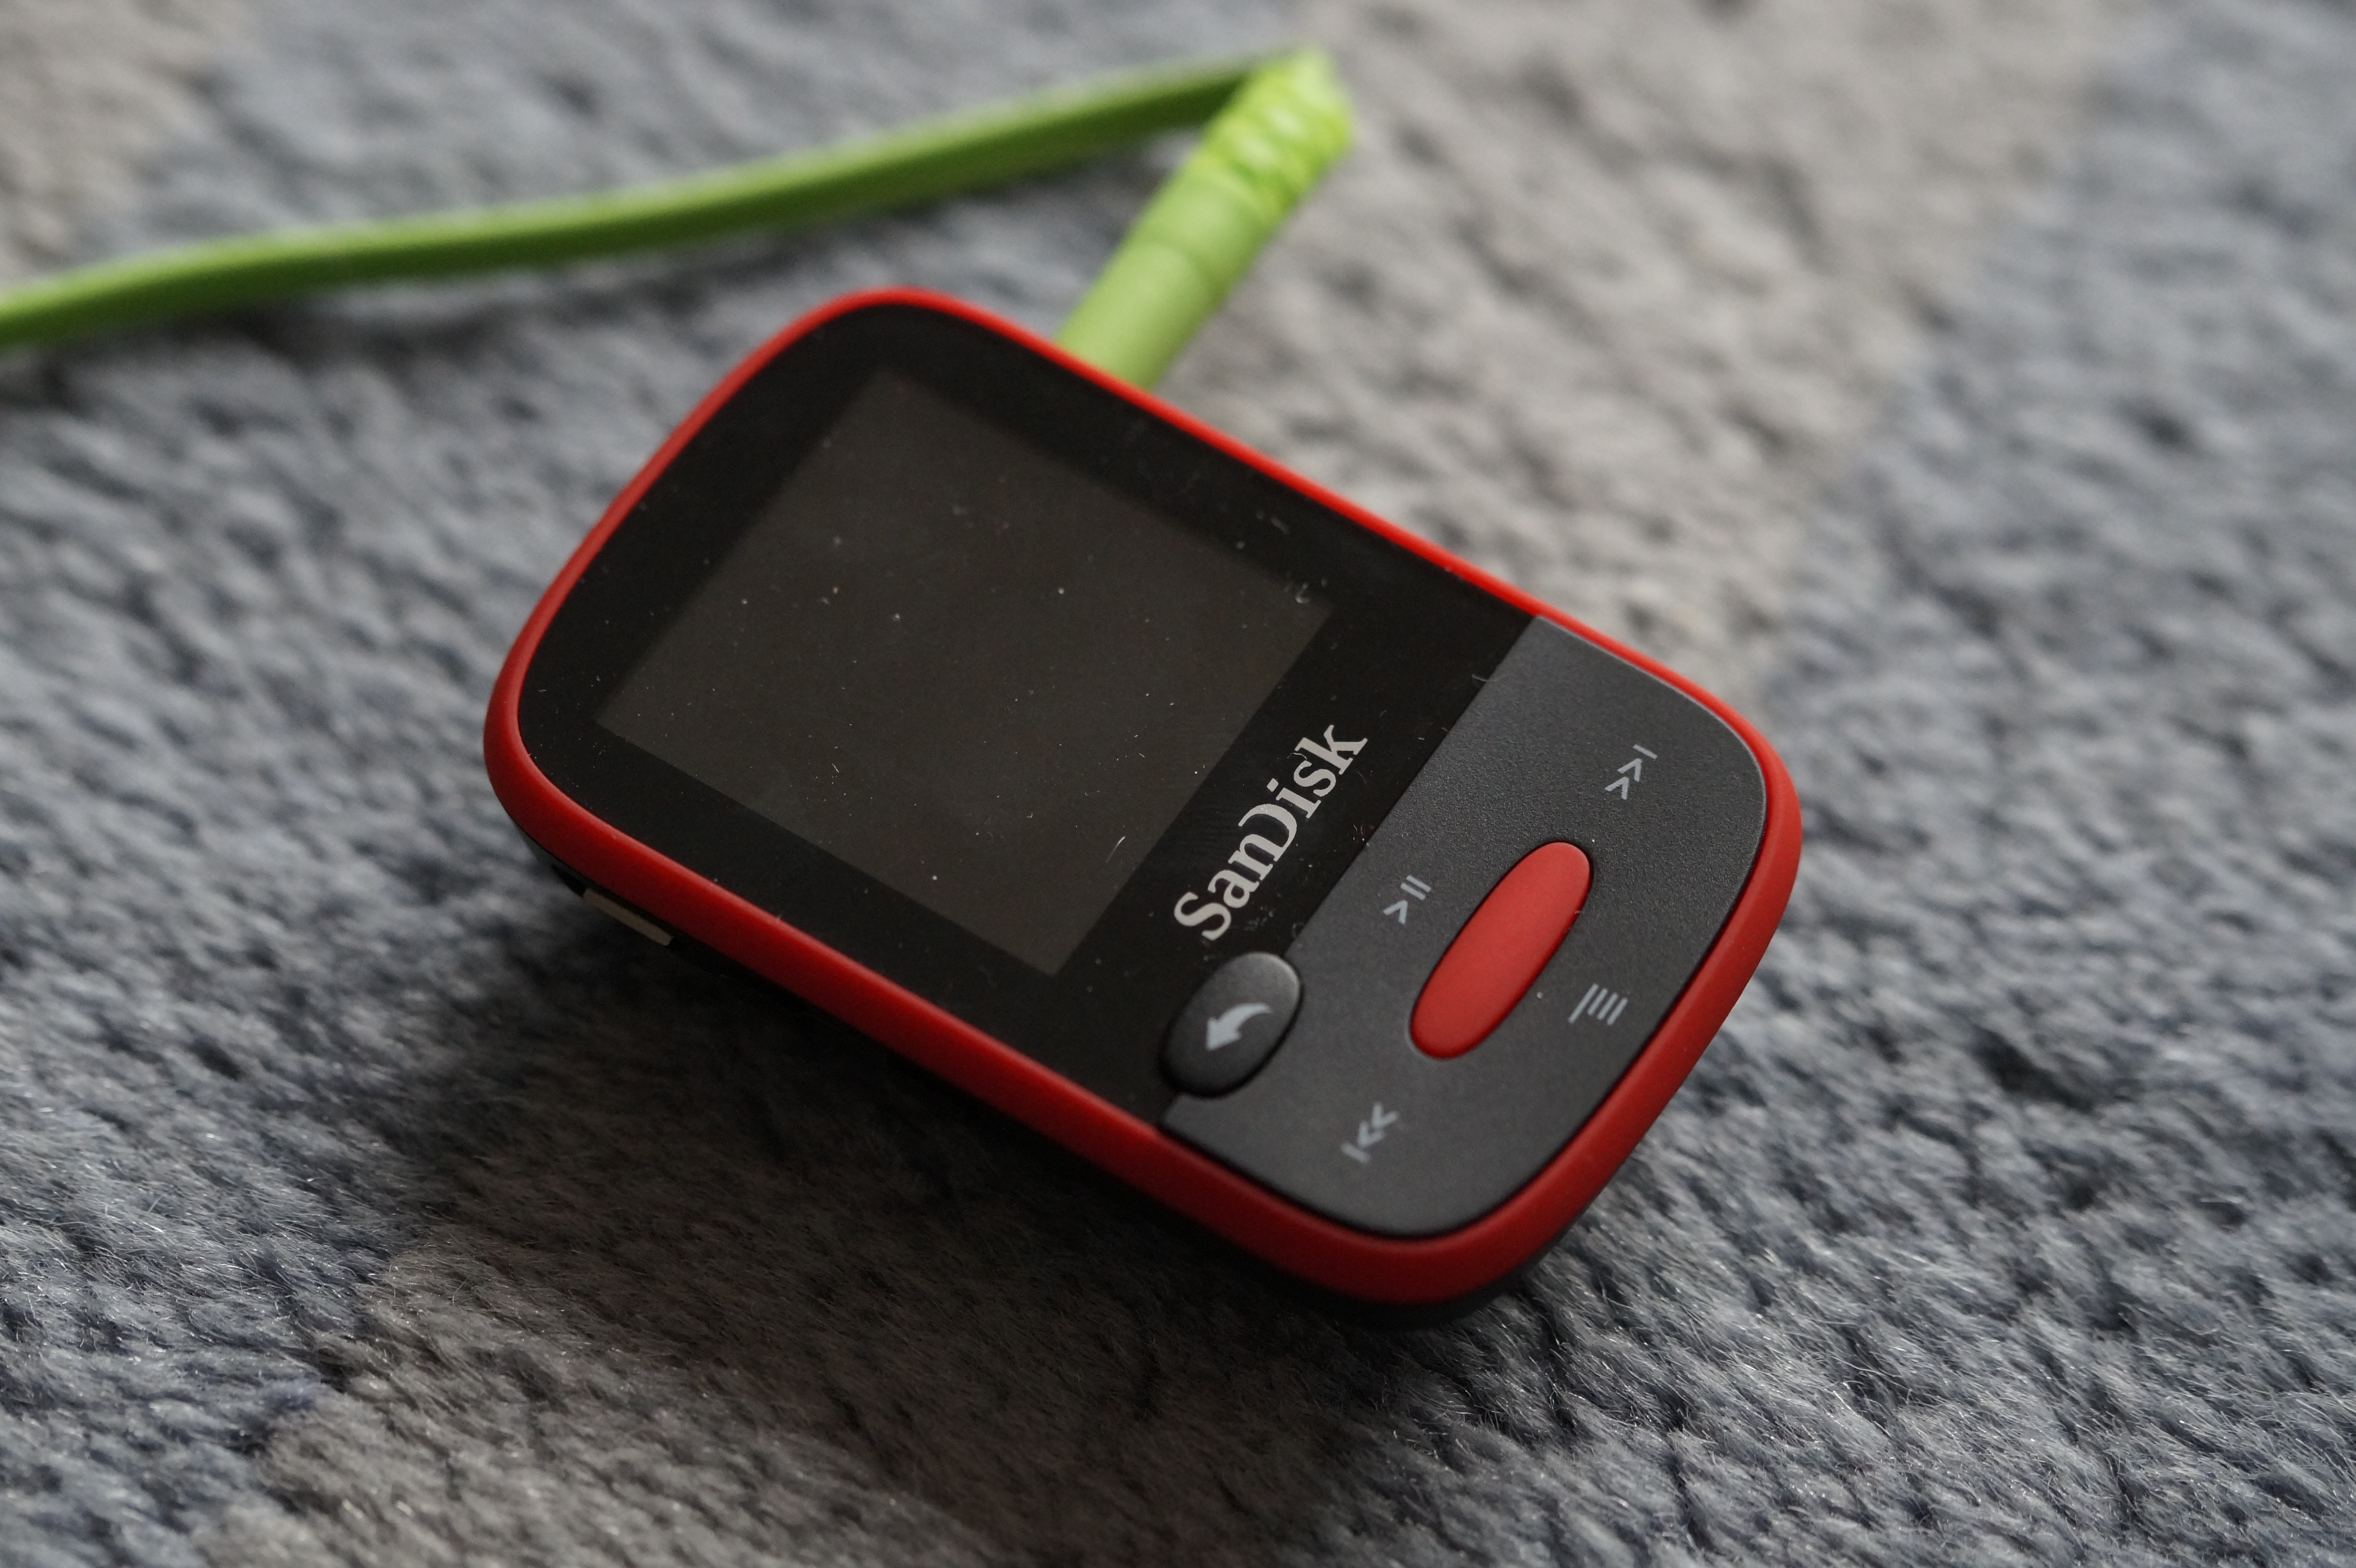
smartphone, hand, music, technology, play, red, gadget, mobile phone, device, playback device, mp3, songs, portable, listen to music, technical device, mp3 player, electronic device, portable communications device, communication device, mp3 players, audioplayer